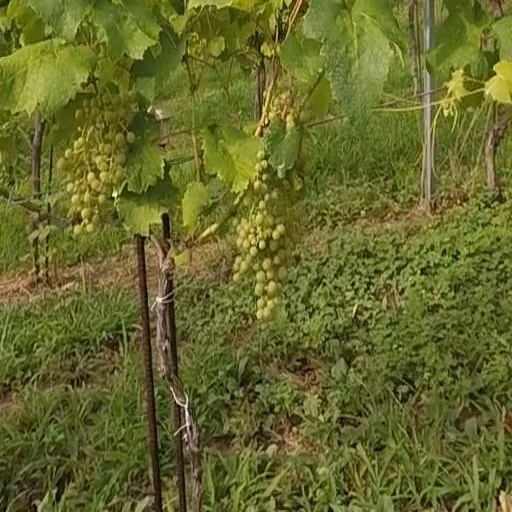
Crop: grape